Theuderic I

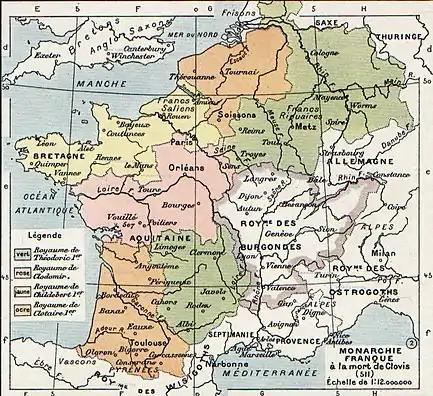
Division of Gaul on Clovis's death, showing Theuderic's kingdom beside his brothers'

Theuderic got involved in the war between the Thuringian King Hermanfrid and his brother Baderic. Theuderic was promised half of Thuringia for his help; Baderic was defeated, but the land promised was not given up. In 531, Theuderic then, with his brother Chlothar and his son, attacked Thuringia to avenge himself on Hermanfrid. With the assistance of the Saxons under Duke Hadugato, Thuringia was conquered, and Chlothar received Radegund, daughter of King Berthar (Hermanfrid's late brother). Hermanfrid was killed in battle at Unstrut and his kingdom was annexed.